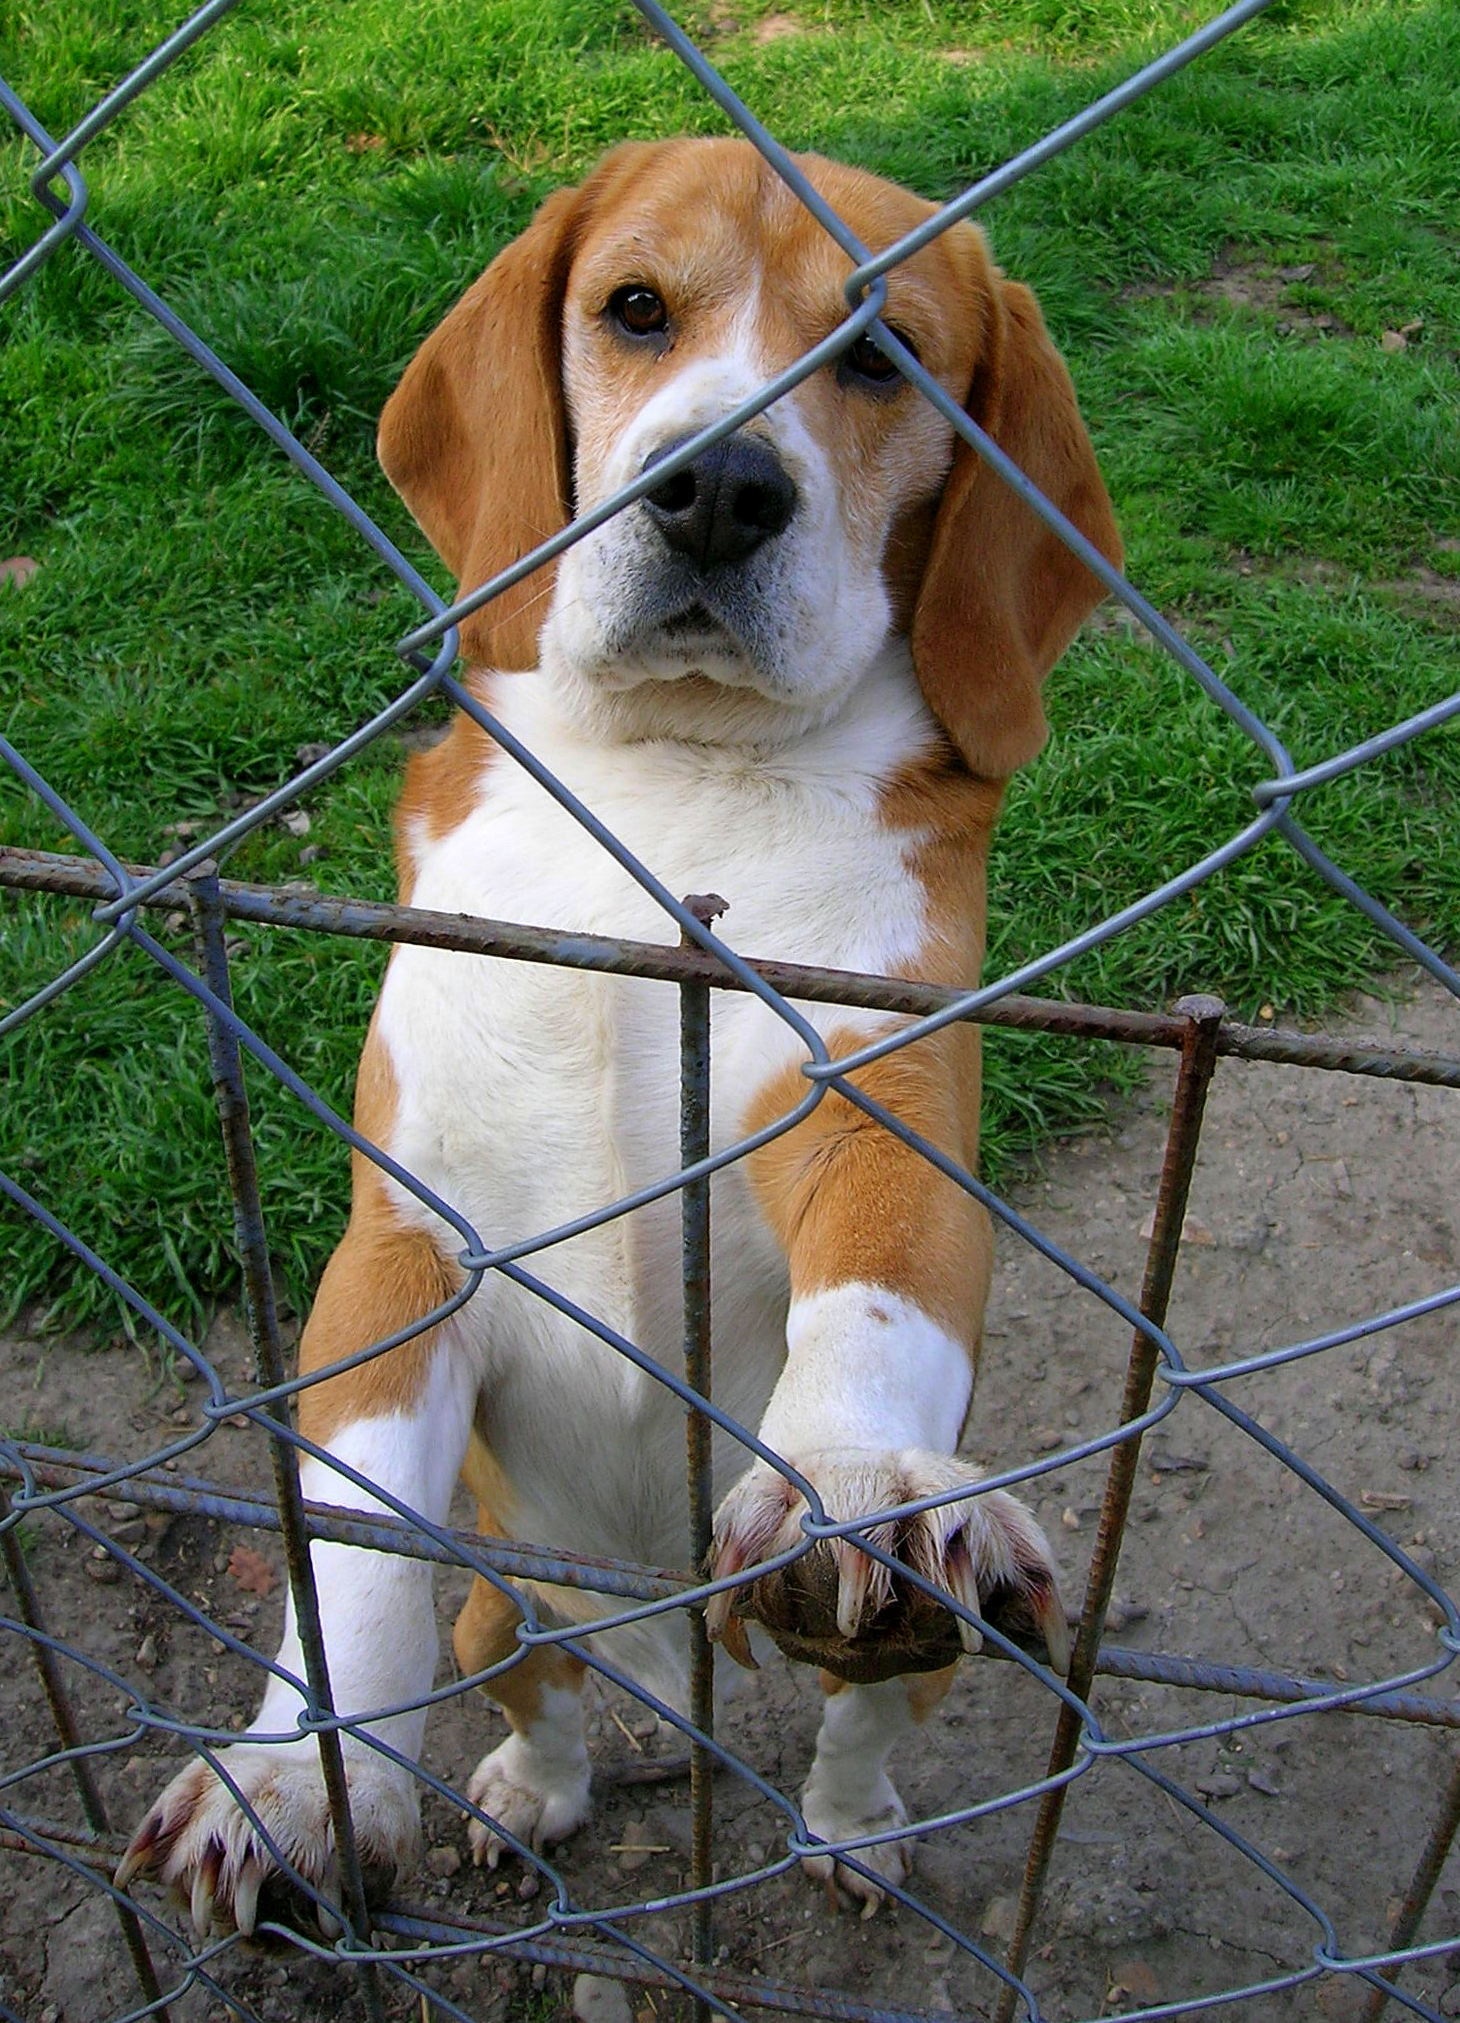
puppy, dog, animal, mammal, hound, vertebrate, beagle, harrier, dog breed, animal shelter, hounds, dog like mammal, american foxhound, treeing walker coonhound